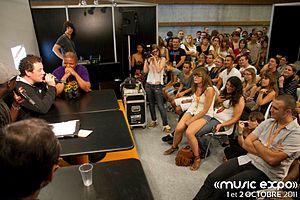
Le DJ français Joachim Garraud en conférence à Music Expo 2011.
Music Expo est un évènement musical parisien de musiques actuelles ayant lieu tous les deux ans. Il permet d'apprendre, de découvrir, d'écouter et de rencontrer des artistes, des nouveaux talents, des entreprises et des professionnels de la musique. La première édition eut lieu en 2009.
Joachim Garraud, né le 27 septembre 1968 à Nantes, est un DJ français, remixeur et producteur assimilé aux genres electro house et dance.